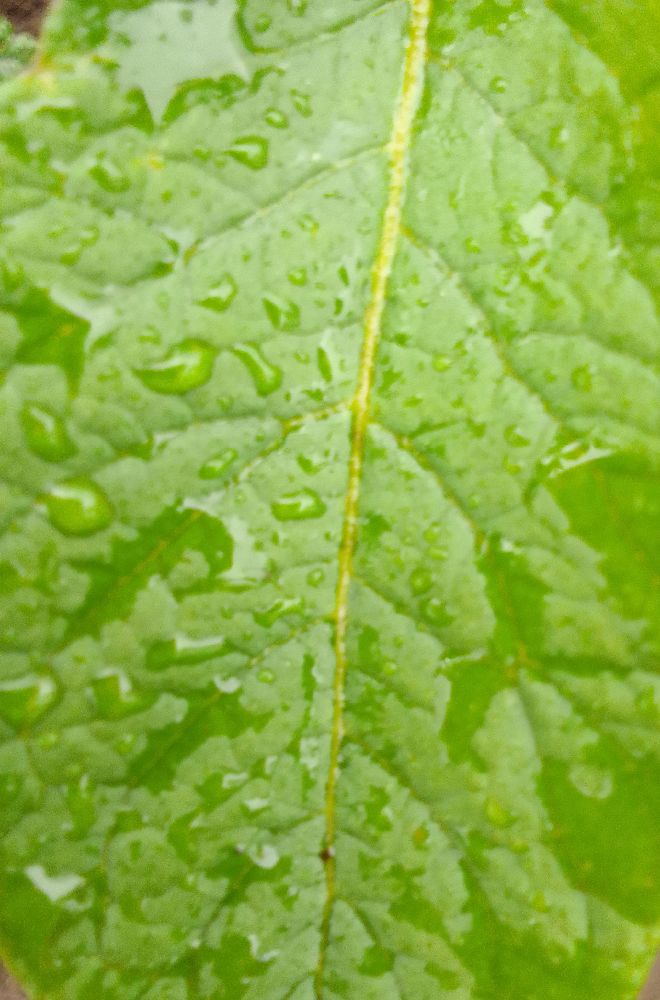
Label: Healthy